El Protector (2018)

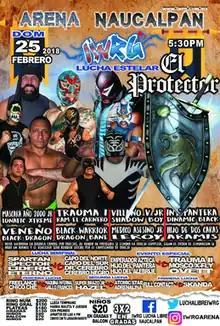
Official poster showing all scheduled tournament participants

El Protector (2018) was a major "lucha libre" event produced and scripted by Mexican professional wrestling promotion International Wrestling Revolution Group (IWRG), which took place on January 31, 2016 in Arena Naucalpan, Naucalpan, State of Mexico, Mexico. The 2017 "El Protector" was the seventh annual event produced under that name. The focal point of the show was the "El Protector" tag team tournament where eight teams composed of a "rookie" and a "vet" team up to compete for as a way to showcase the "rookie" of the team.